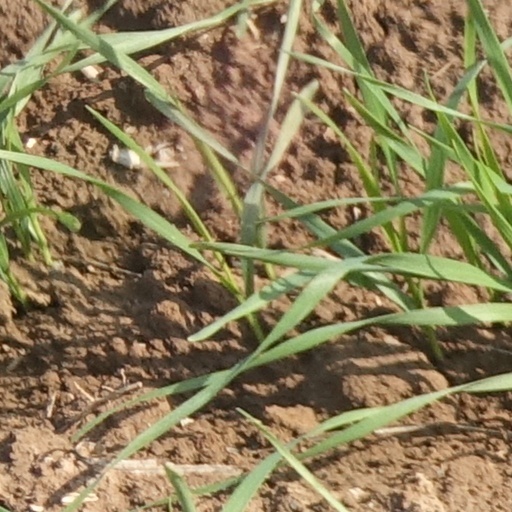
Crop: wheat